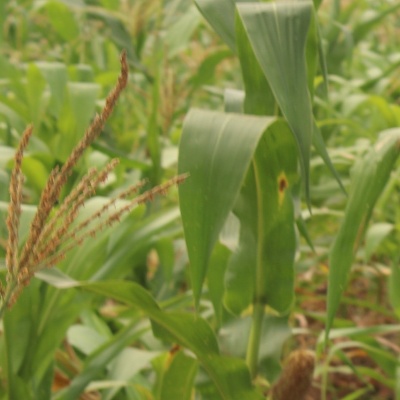
Crop: Maize
Condition: leaf blight